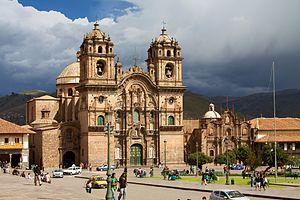
La route du baroque andin ou route des églises baroques est une route touristique du Pérou principalement dédiée à quatre églises appartenant au style baroque andin dont l’église de la Compagnie de Jésus de Cuzco et l’église Saint-Pierre-Apôtre d'Andahuaylillas.